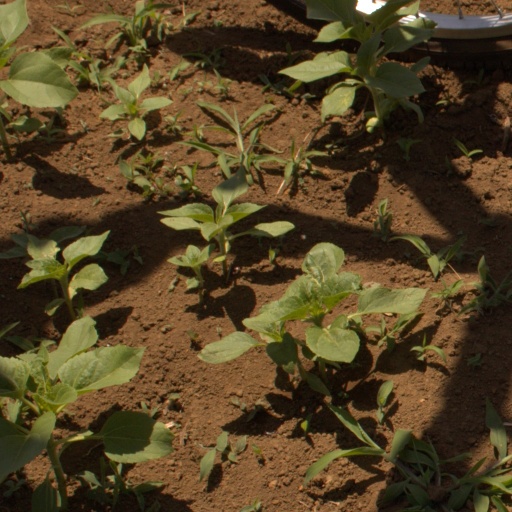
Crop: Jerusalem artichoke